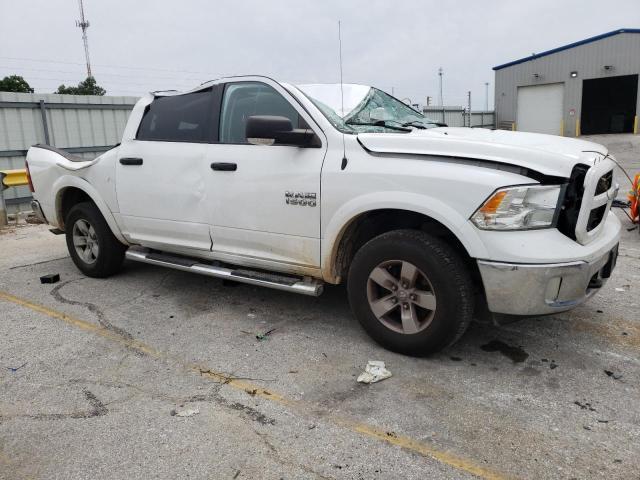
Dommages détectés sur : capot, pare-brise avant, porte avant droite, porte arrière droite, malle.
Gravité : majeur